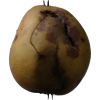
Label: Pear 3